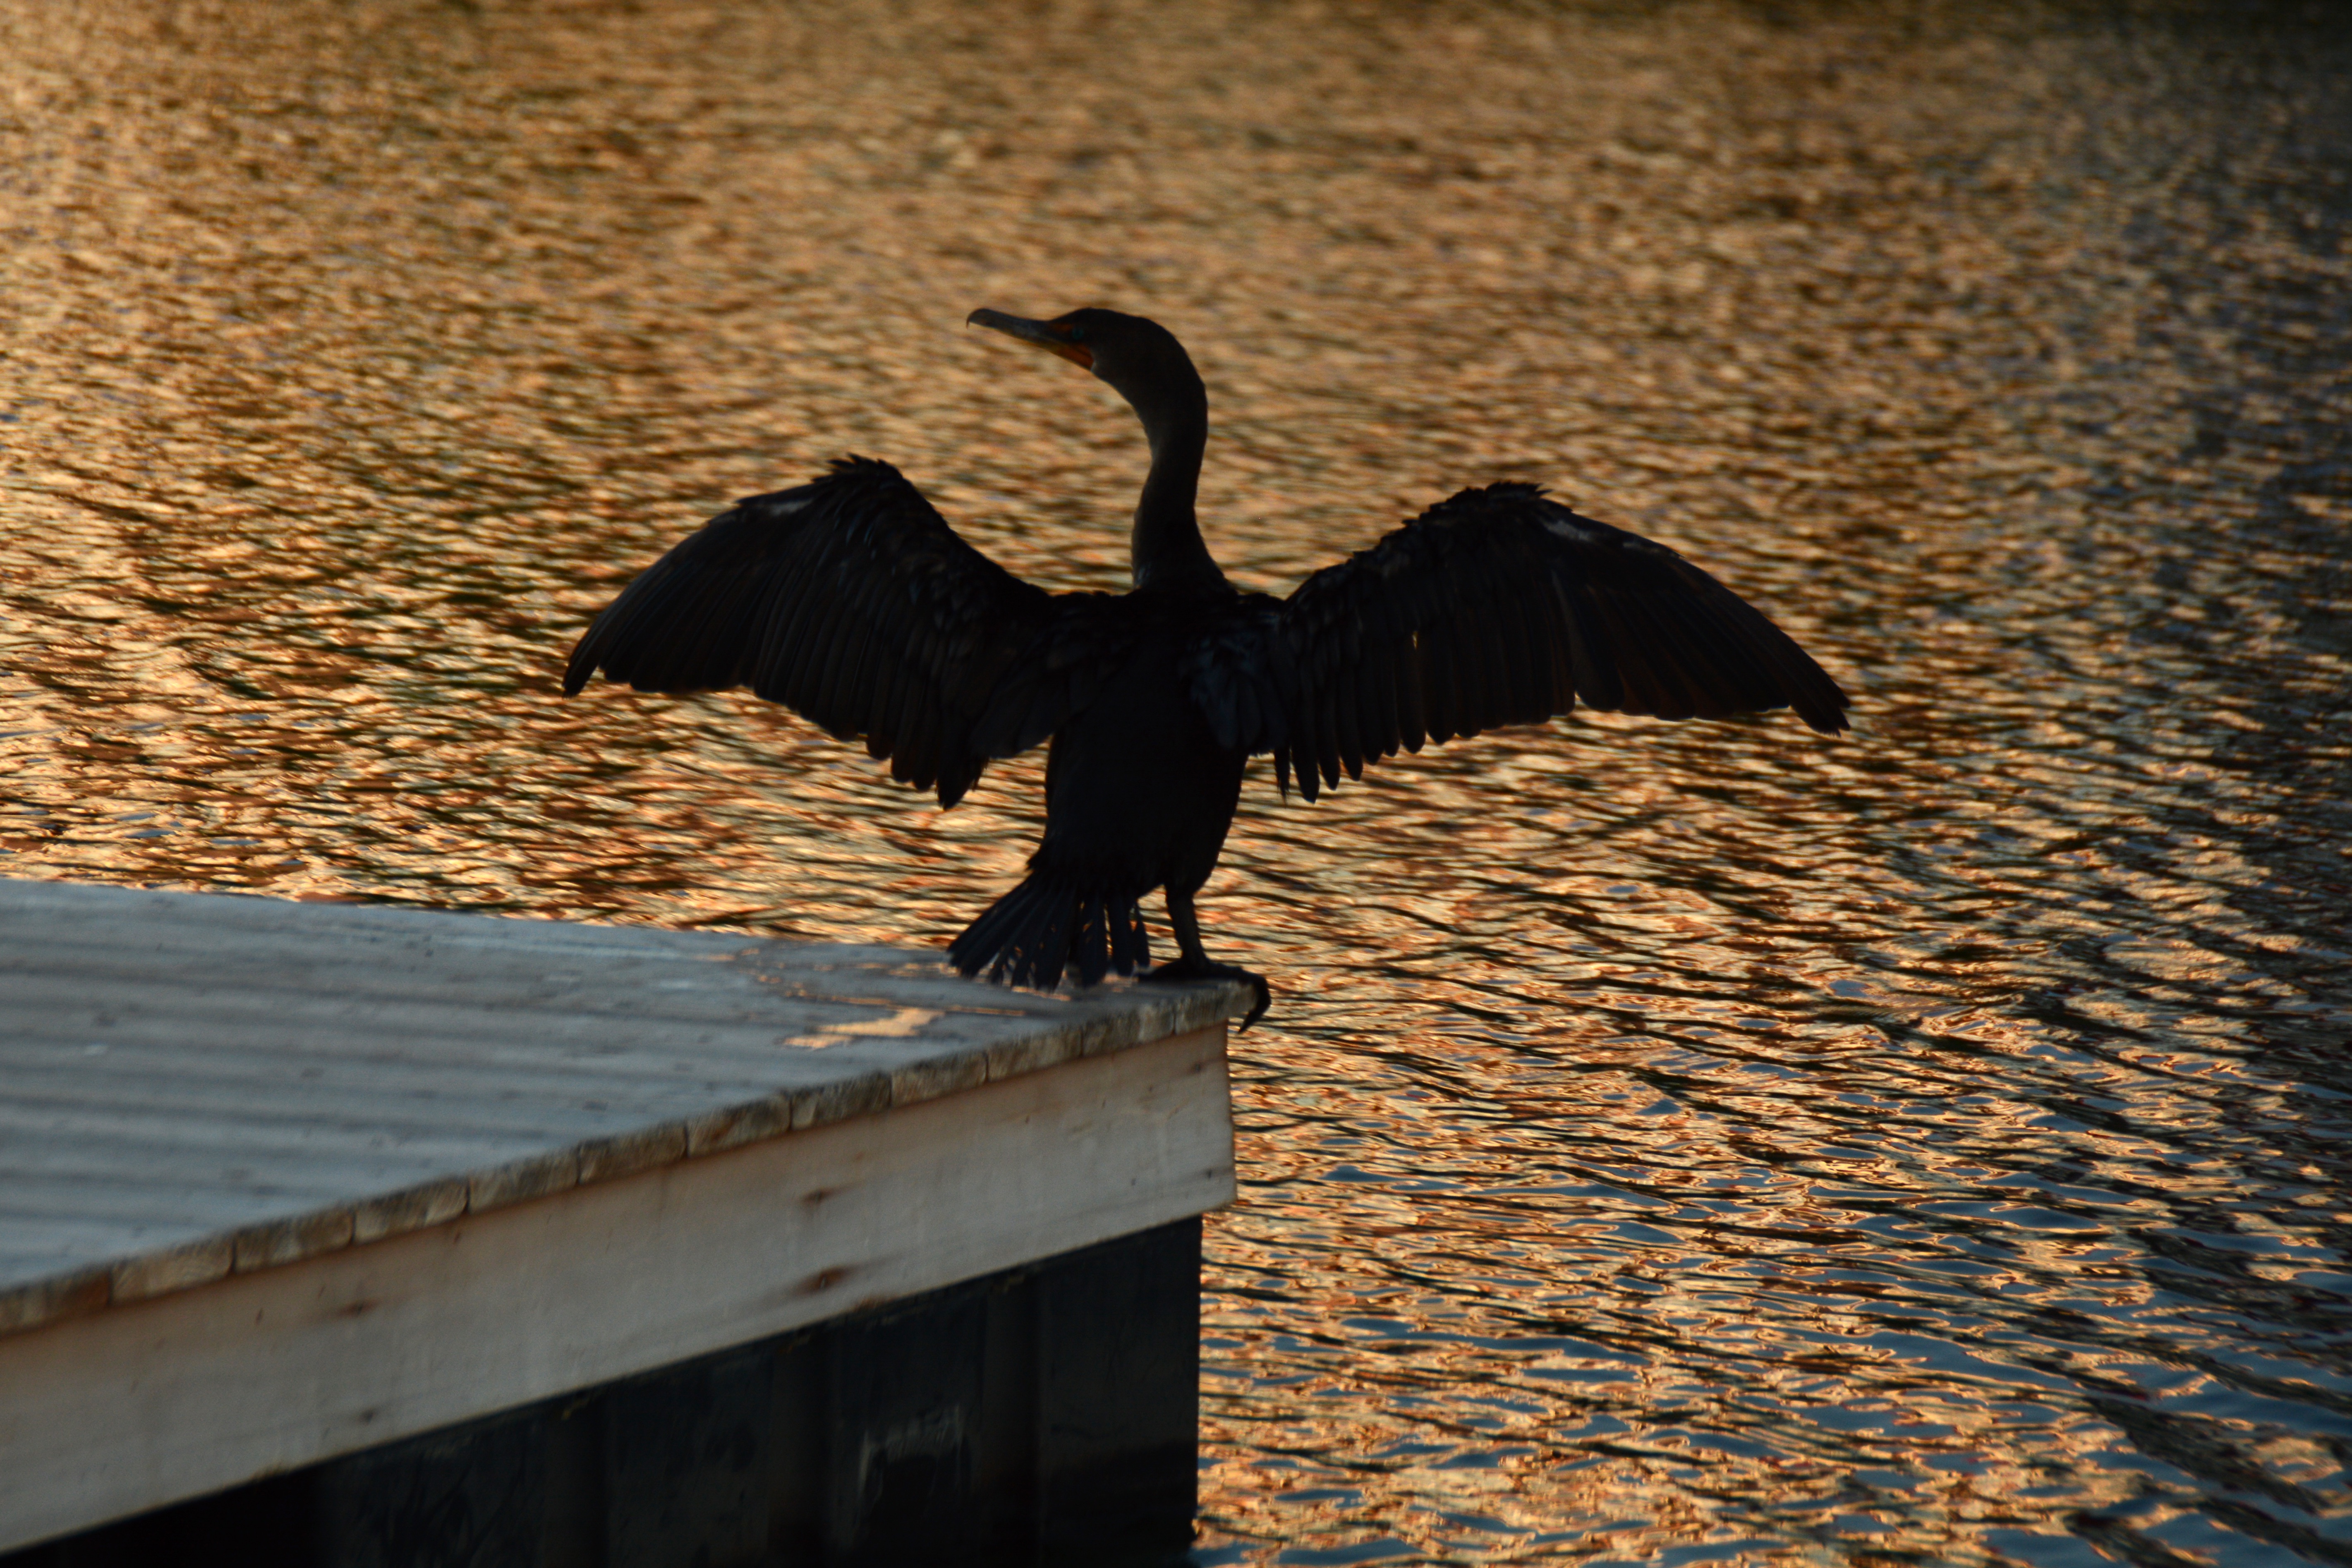
bird, wing, wildlife, reflection, eagle, black, fauna, perching bird